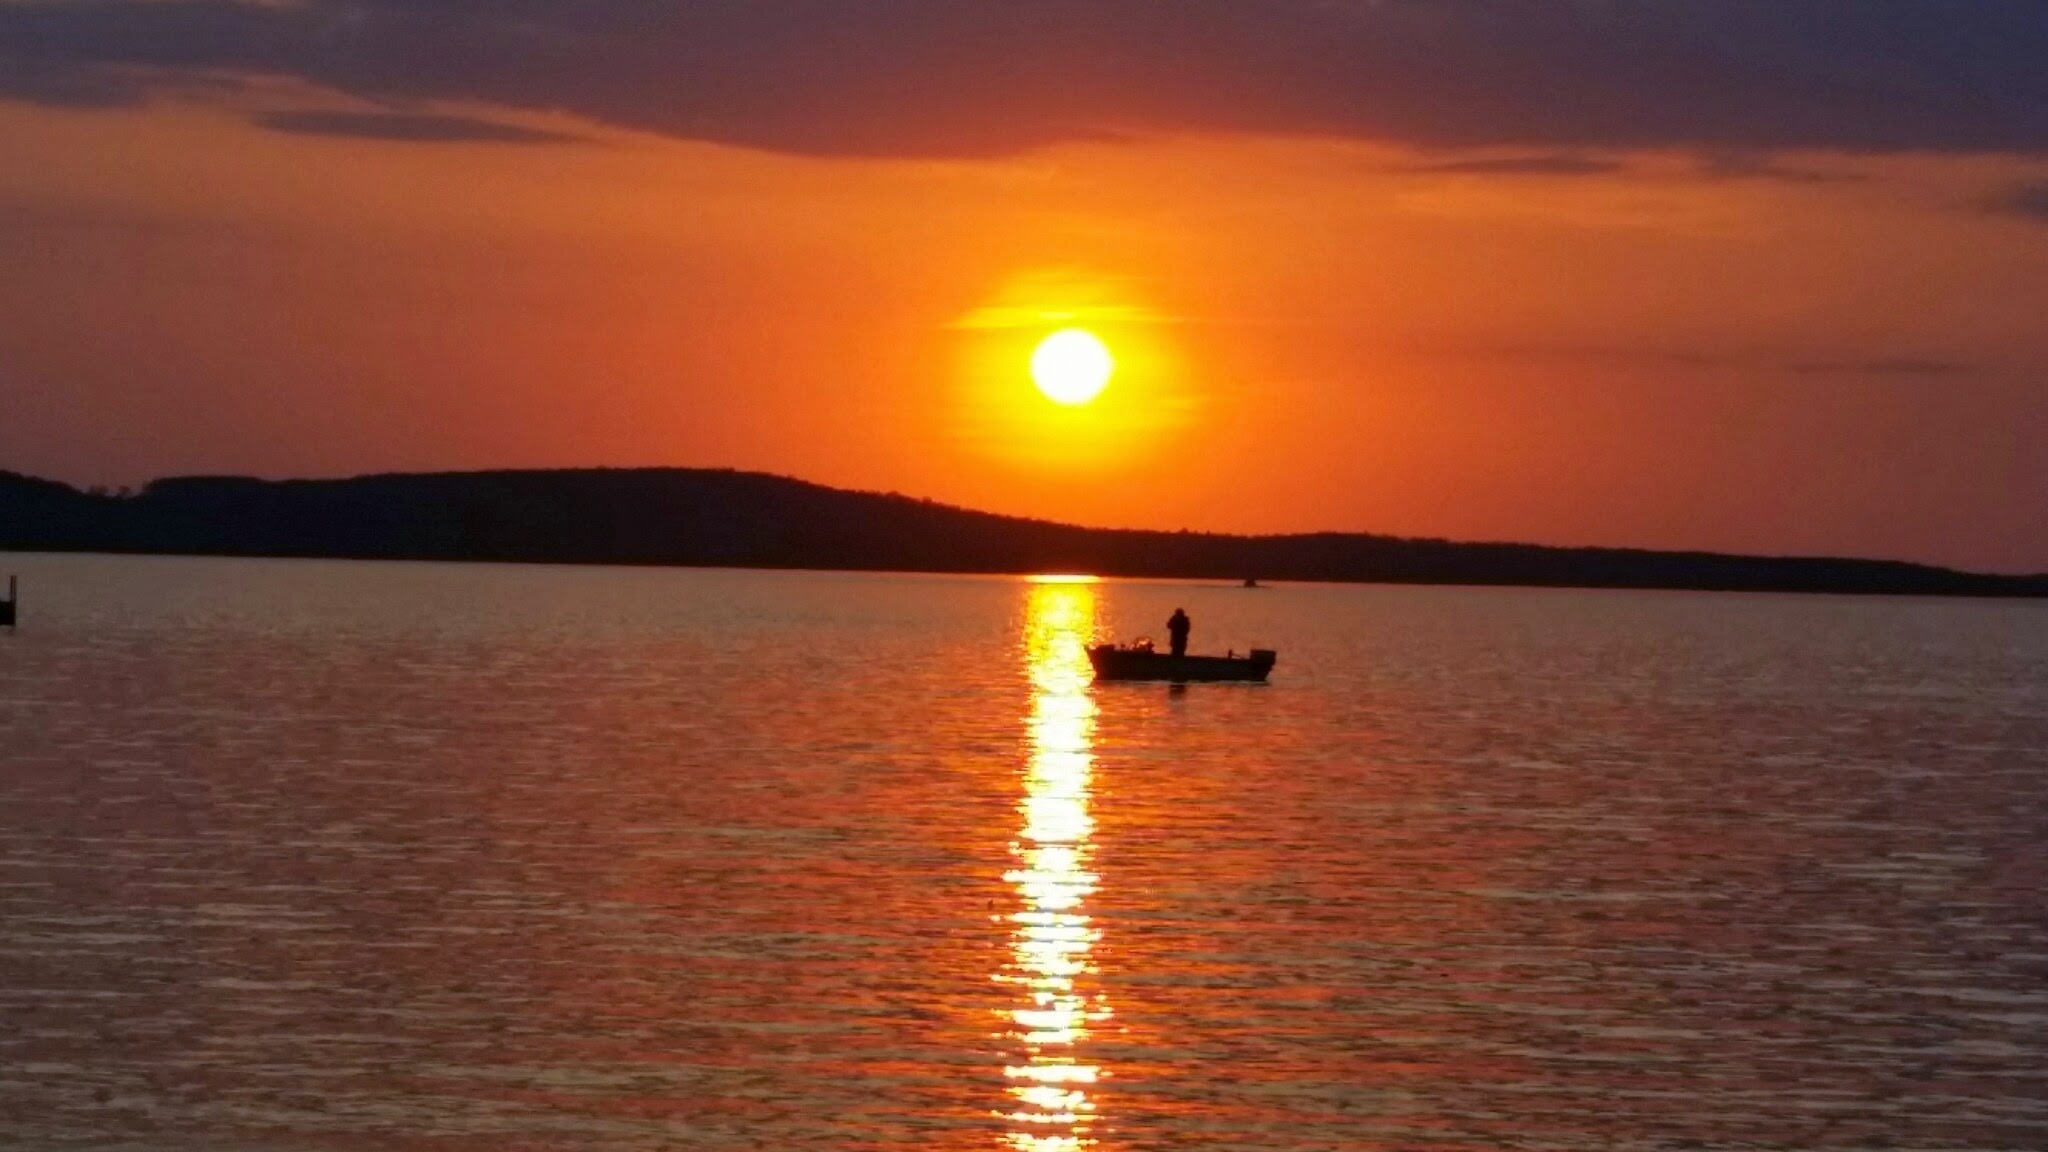
sea, horizon, sunrise, sunset, lake, dawn, dusk, evening, loch, afterglow